Race and appearance of Jesus

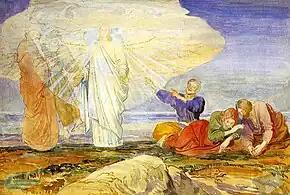
Transfiguration by Alexandr Ivanov, 1824

The New Testament includes no descriptions of Jesus's appearance before his death, and the gospel narratives are generally indifferent to people's racial appearance or features.